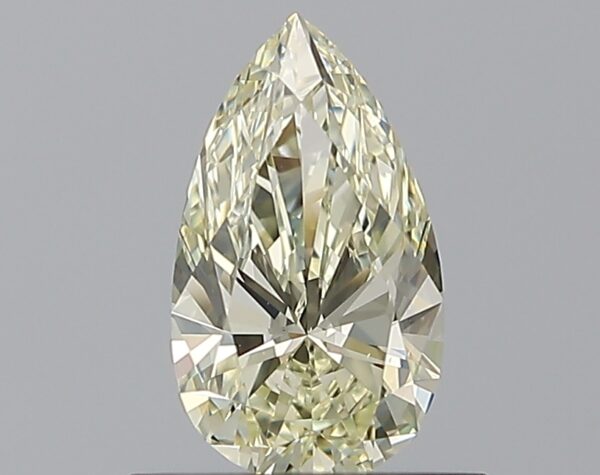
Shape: pear
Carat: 0.59
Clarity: VS1
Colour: N
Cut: EX
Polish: EX
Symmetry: VG
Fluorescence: N
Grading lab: GIA
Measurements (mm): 7.71 x 4.47 x 2.74